Gendarmerie Nationale (Niger)

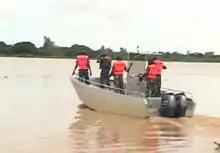
The Fluvial brigade of the Gendarmerie Nationale of Niger on a training on the Niger river in Niamey

In the wake of the Boko Haram insurgency in Nigeria and the Tuareg Rebellion of 2007–2009 in Mali, Niger has moved to ensure adequate patrolling of the Niger river in Niger. The goal of this brigade is to ensure safety of people and resources on the river and to prevent trafficking in any nature that might contribute to the regional conflicts.